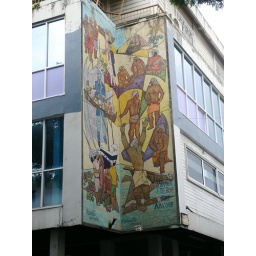
Huge mid century tile mosaic on the side of an office building in downtown Papeete, Tahiti.